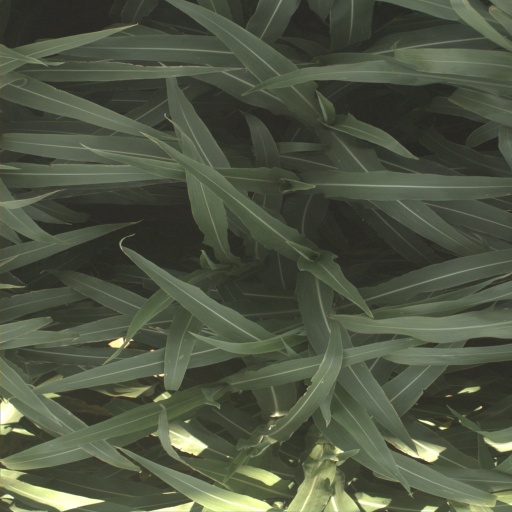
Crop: sorghum